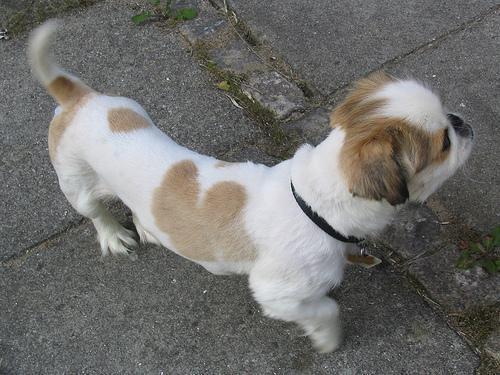
Pekinese